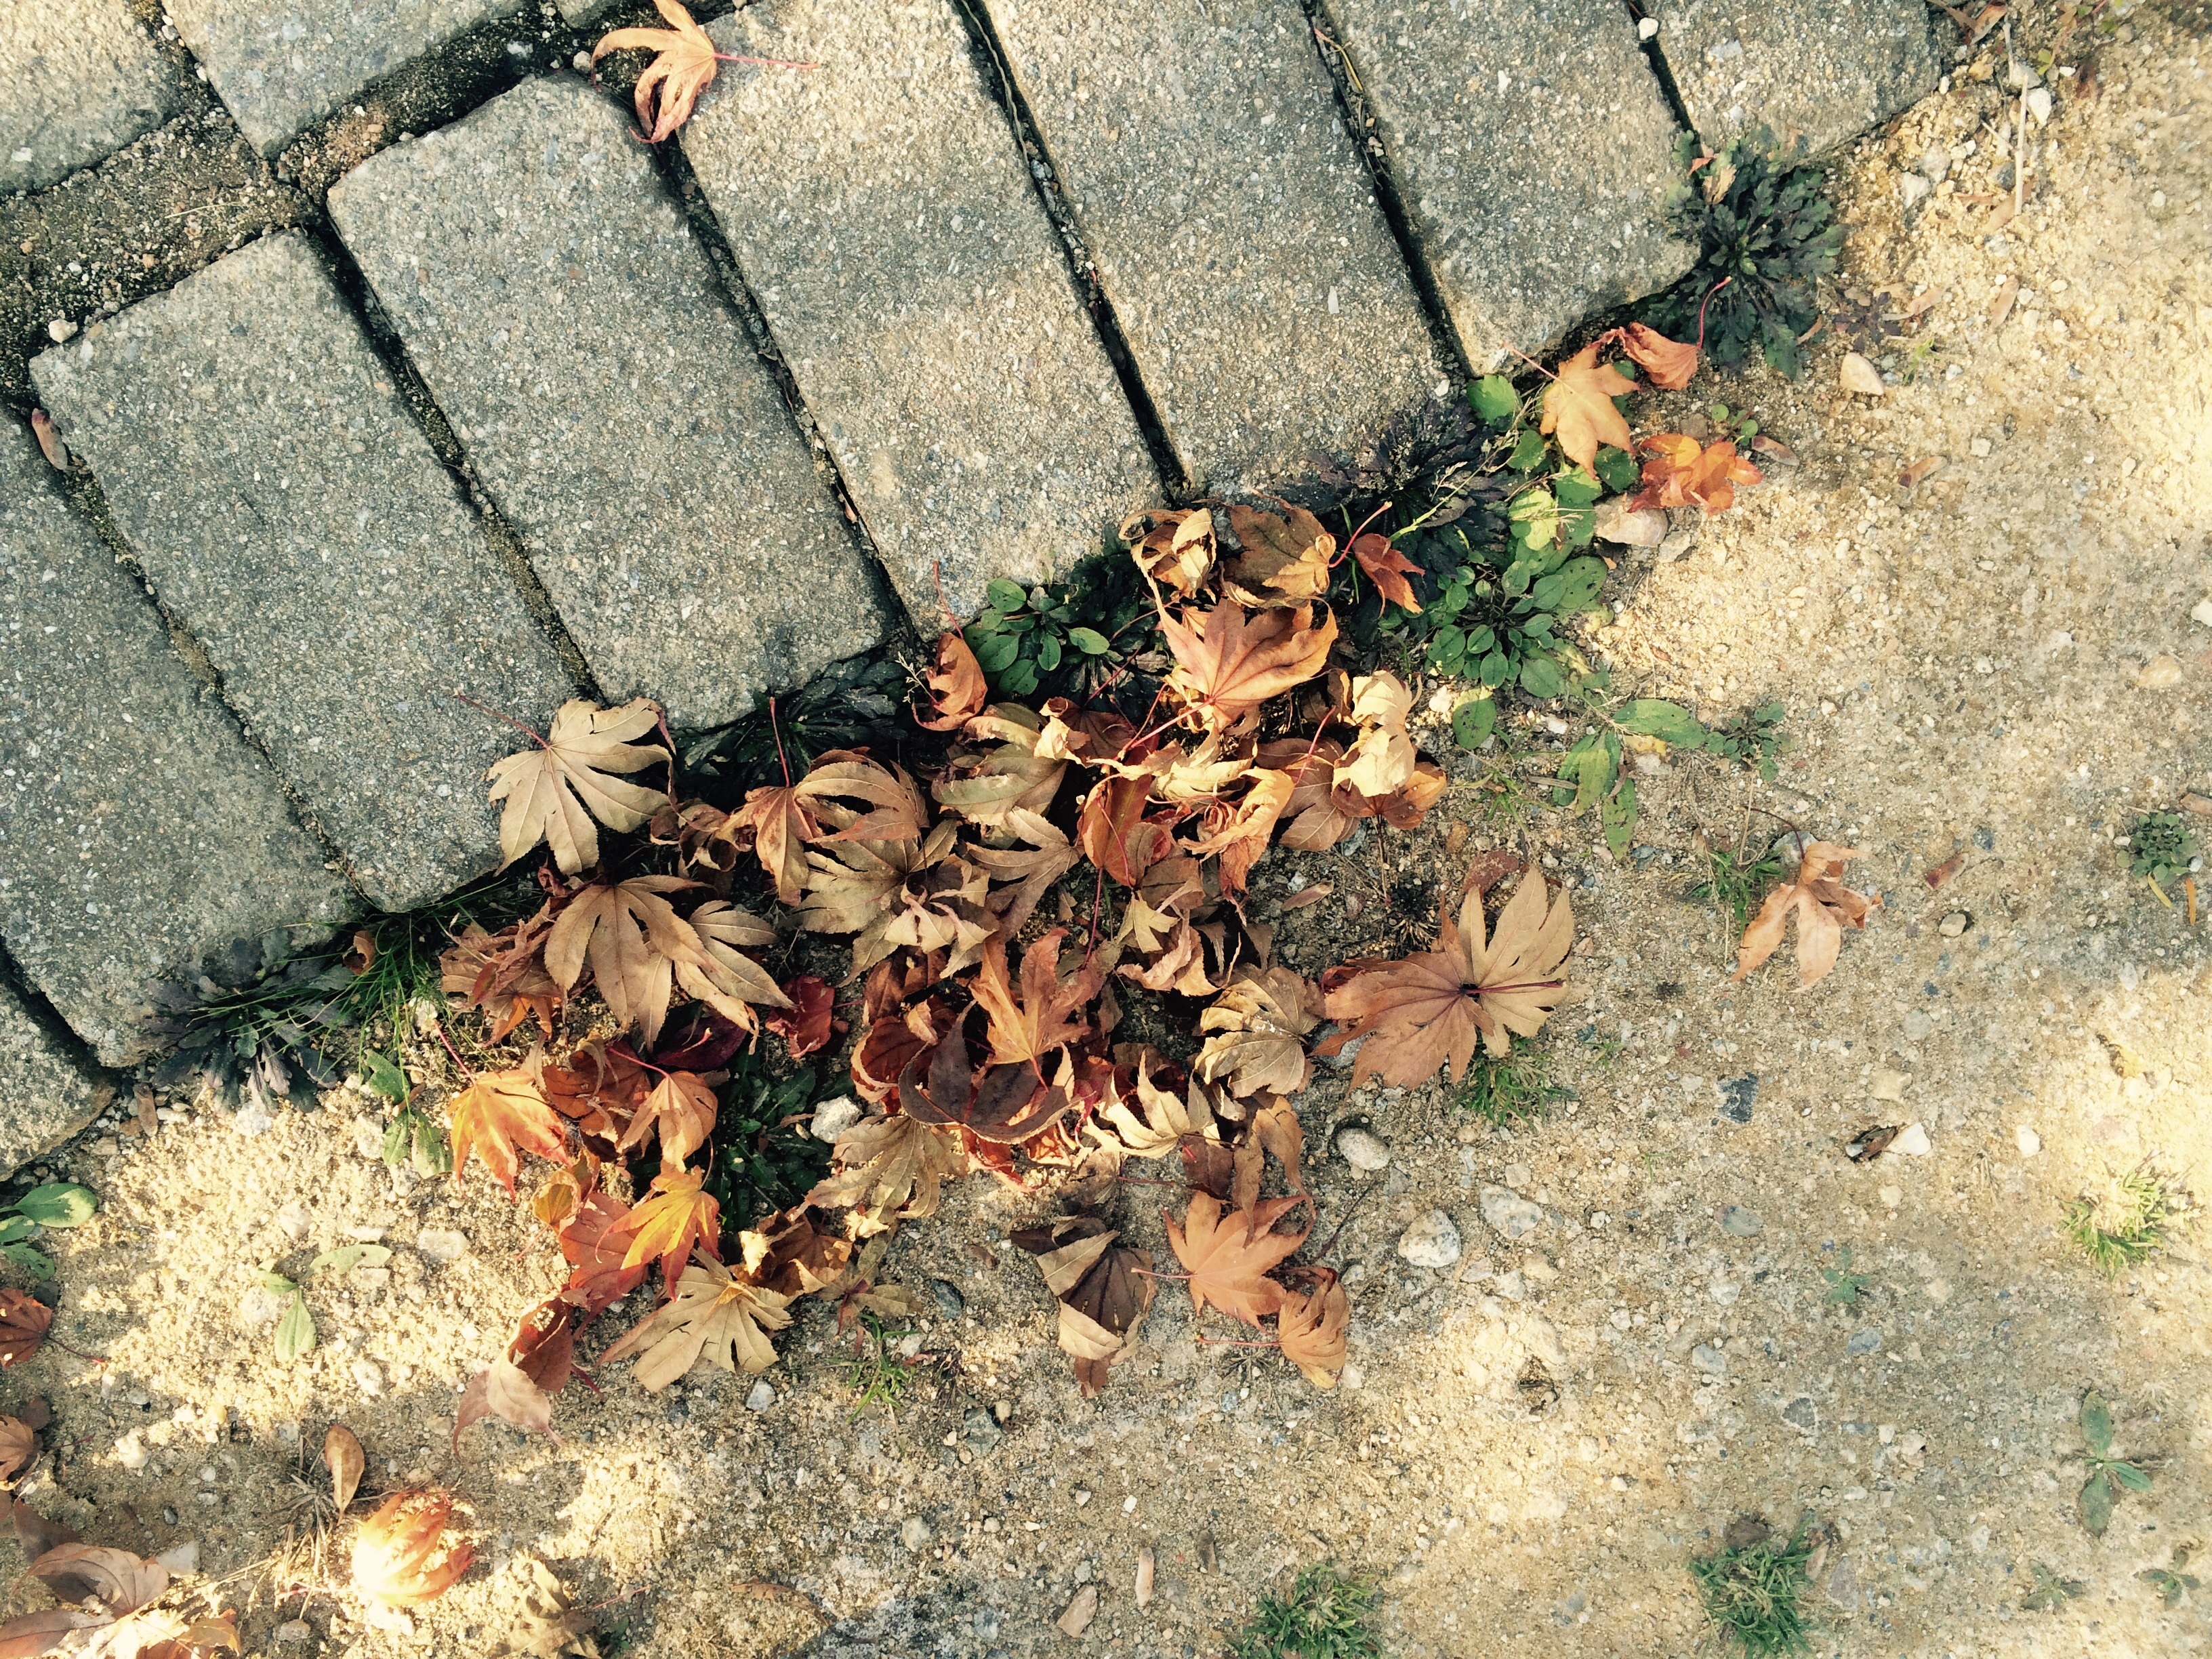
tree, nature, plant, leaf, flower, country, autumn, soil, season, leaves, autumn leaves, the leaves, red maple leaf